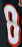
Number: 8